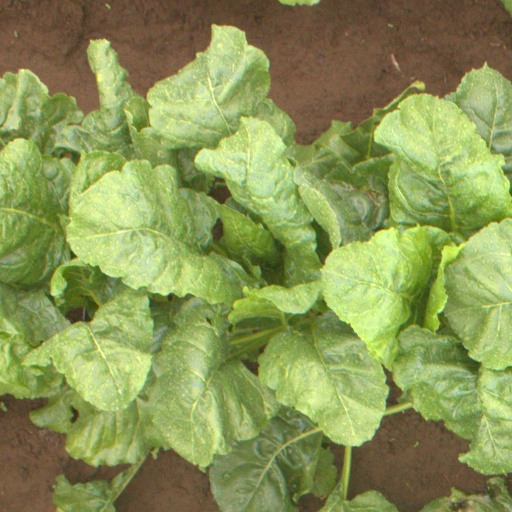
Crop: sugar beet